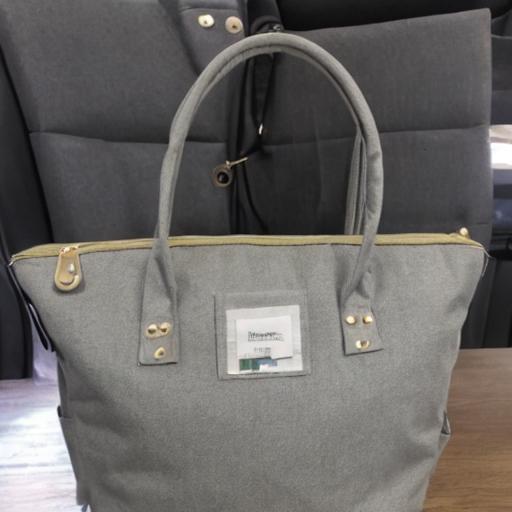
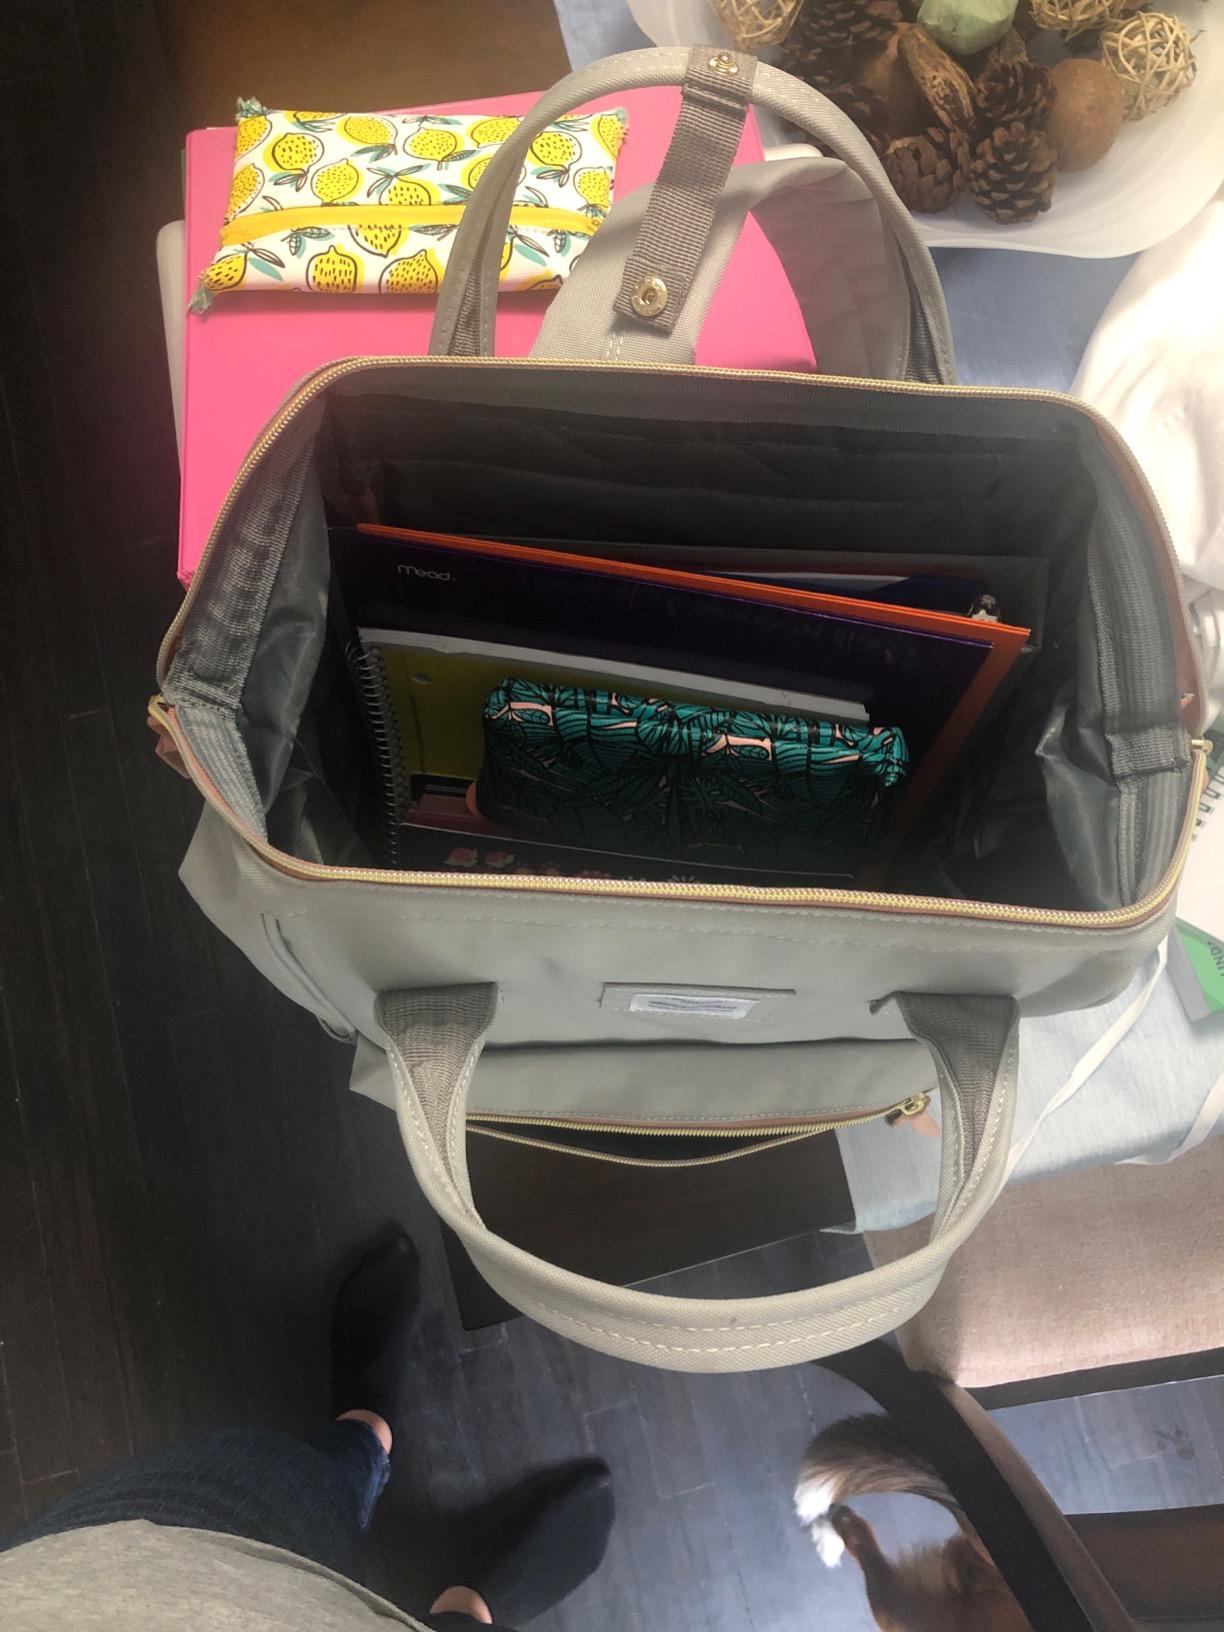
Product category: bag
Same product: no